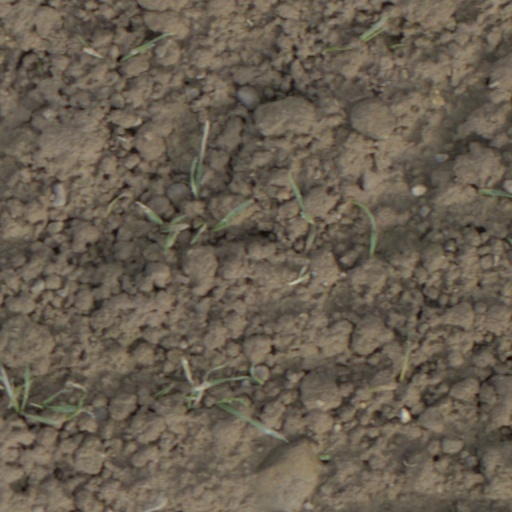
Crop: wheat